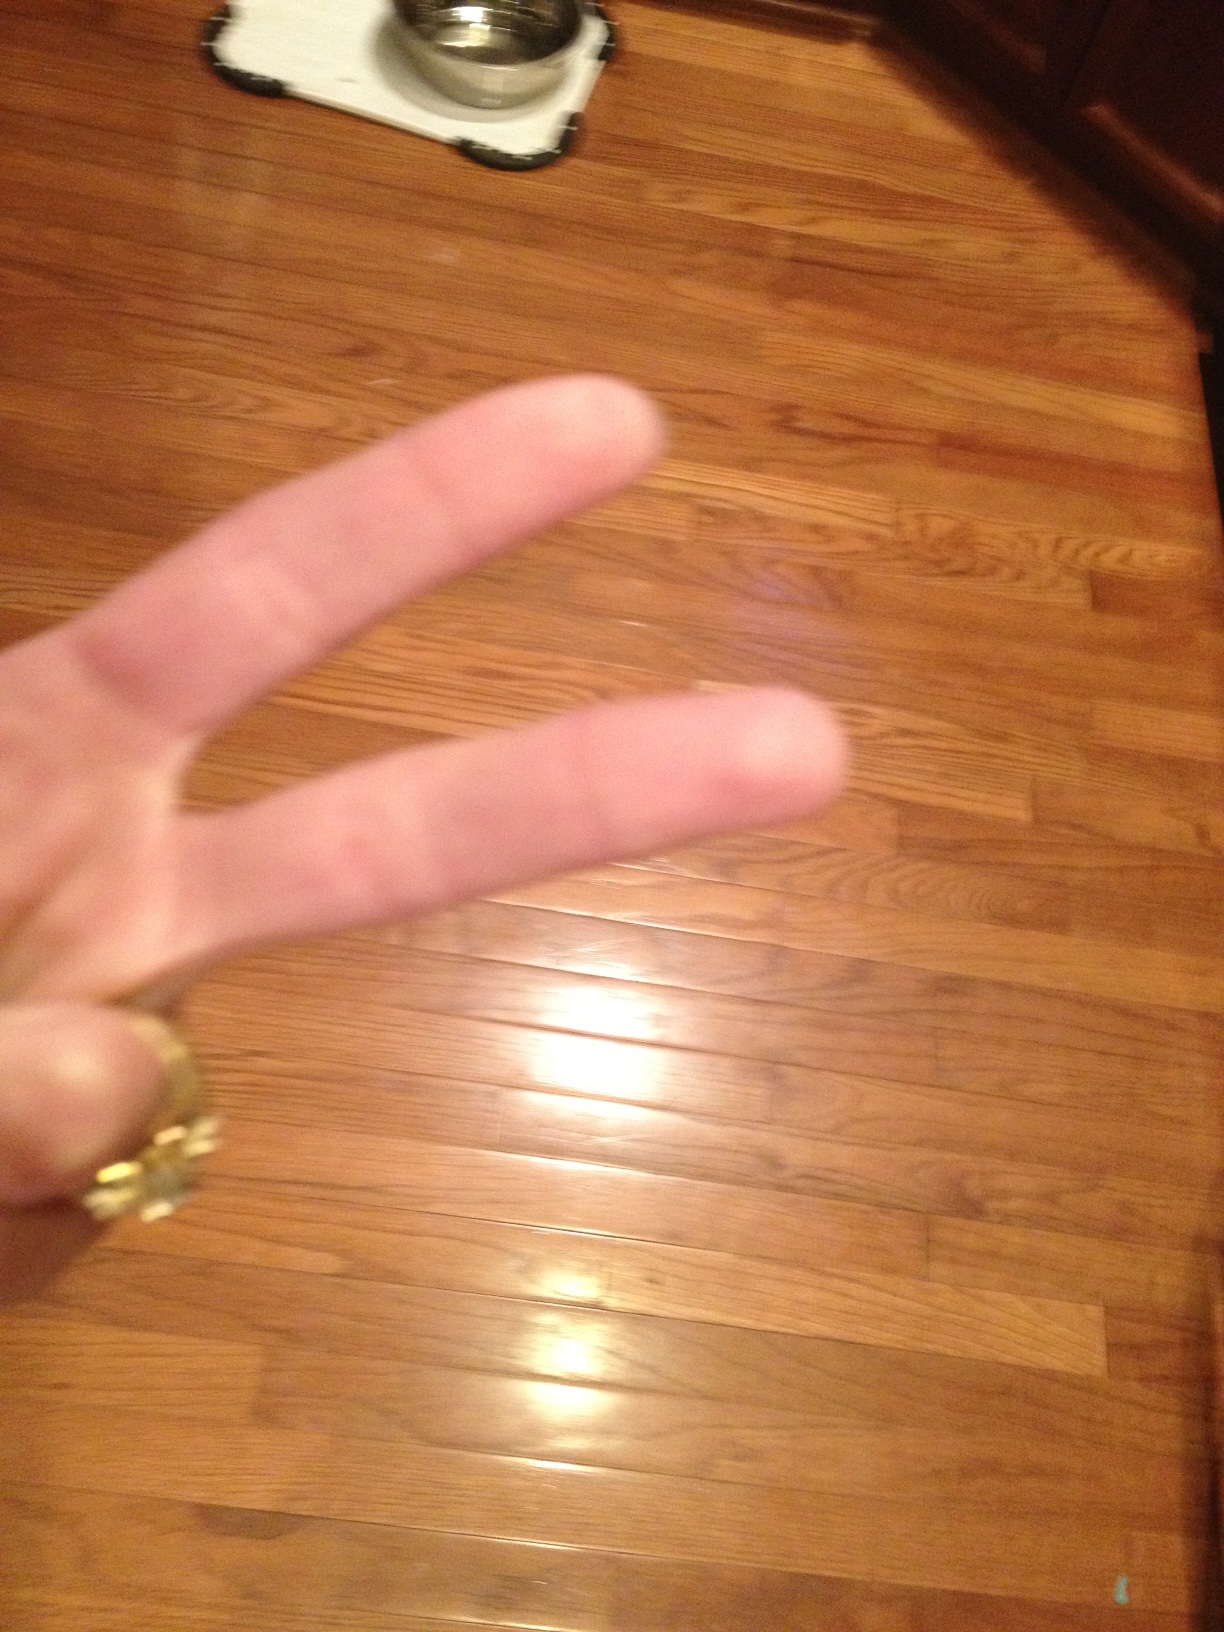Question: participating in the pilot study for clothing
Answer: unanswerable